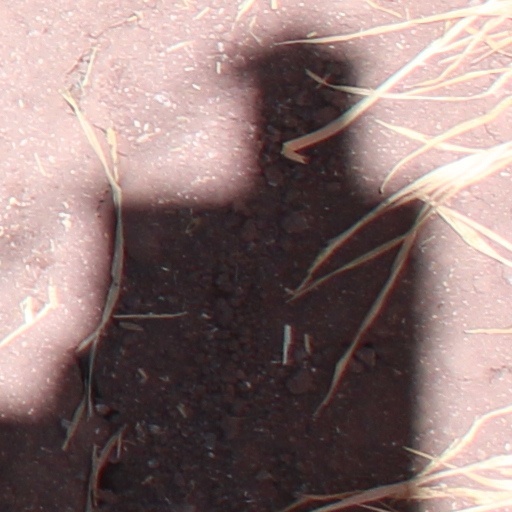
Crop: wheat